NYU Violets

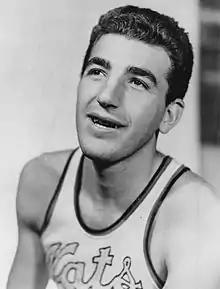
Dolph Schayes

While a member of Division I, the Violets' men's basketball program achieved far greater success than the school's football team. Its best NCAA tournament result was finishing as national runner-up to Oklahoma State (coached by the legendary Henry Iba) in the 1945 NCAA tournament, with future NBA Hall of Famer Dolph Schayes playing for NYU. NYU returned to the Final Four in 1960, losing to Ohio State, whose roster featured legends Jerry Lucas and John Havlicek. NYU was even more successful in the years before the advent of the NIT tournament (in 1938) or the NCAA tournament (in 1939). In 1920 NYU won the Amateur Athletic Union national championship tournament, led by the Helms Athletic Foundation Player of the Year, Howard Cann, and the 19–1 NYU team of 1935 was named (retrospectively) by the Helms Foundation and the Premo-Porretta Power Poll as the best team in the nation. The Violets' most recent post-season accomplishment as a Division I school was finishing as the runner-up to BYU in the 1966 National Invitation Tournament. Their six appearances in the NCAA basketball tournament are the second-most among teams no longer in Division I (after Oklahoma City University's 11), and their nine wins are the most among those teams.